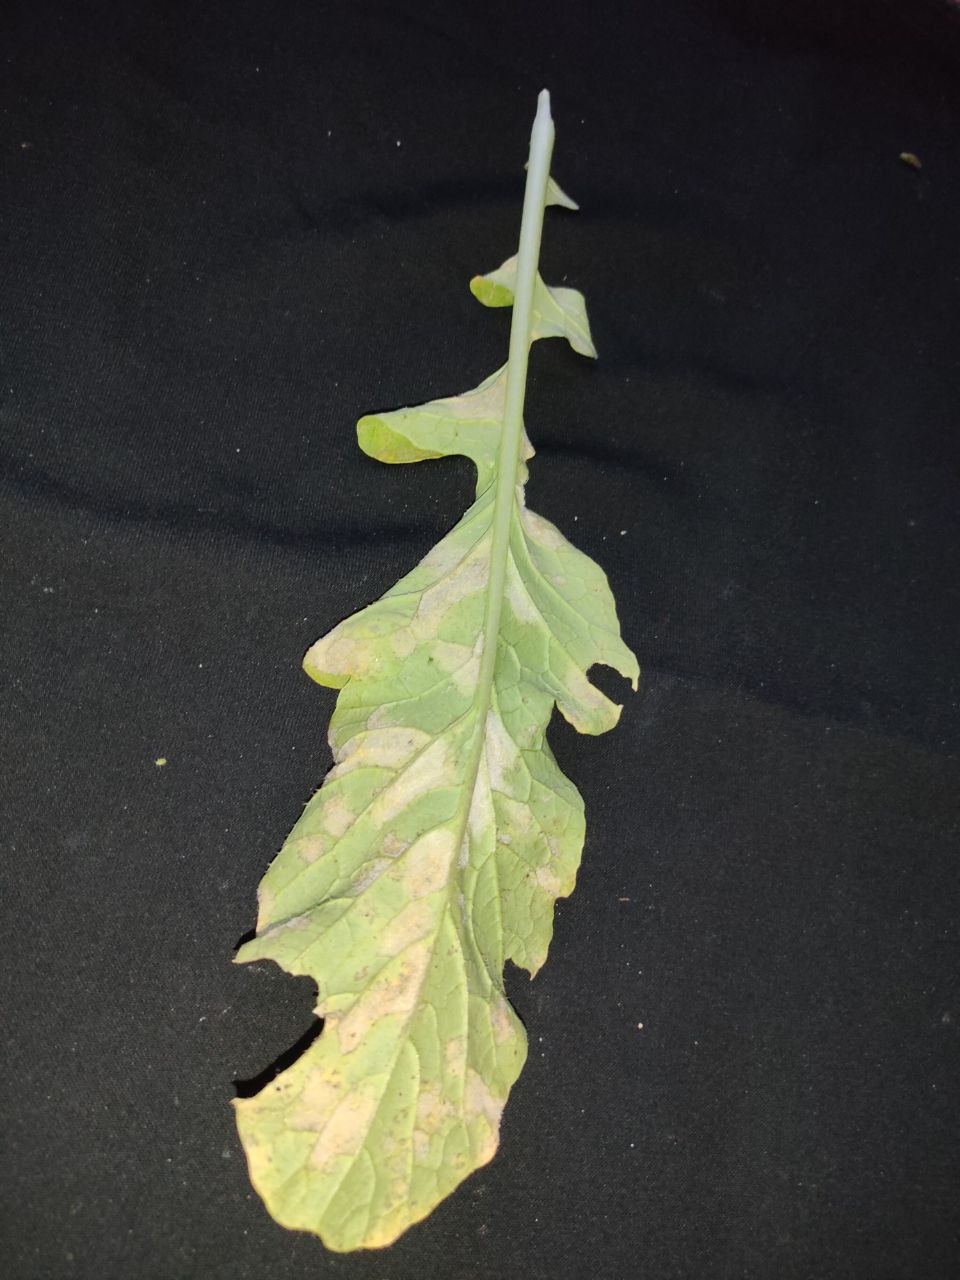
Label: Mosaic virus